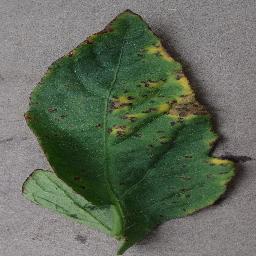
Label: Tomato___Bacterial_spot